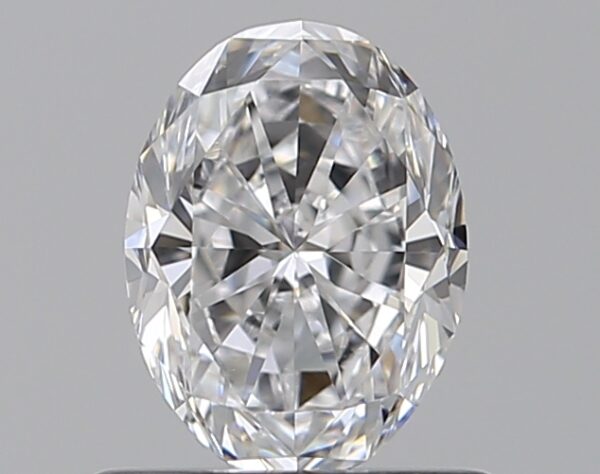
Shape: oval
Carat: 0.7
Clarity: VVS2
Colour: D
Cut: VG
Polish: EX
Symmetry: EX
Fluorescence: F
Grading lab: GIA
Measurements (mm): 6.48 x 4.84 x 3.16